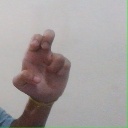
अक्षर: अ